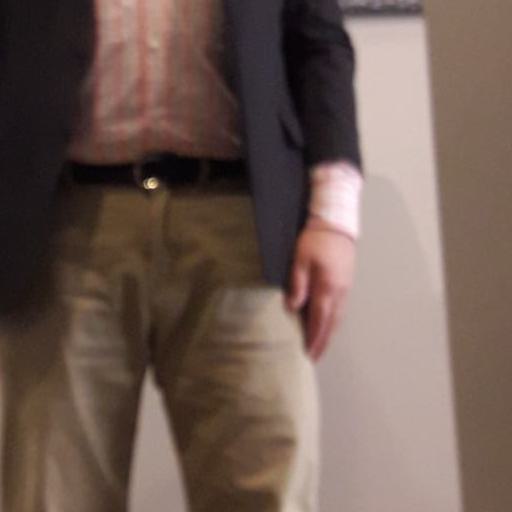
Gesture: no_gesture